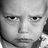
Emotion: sad